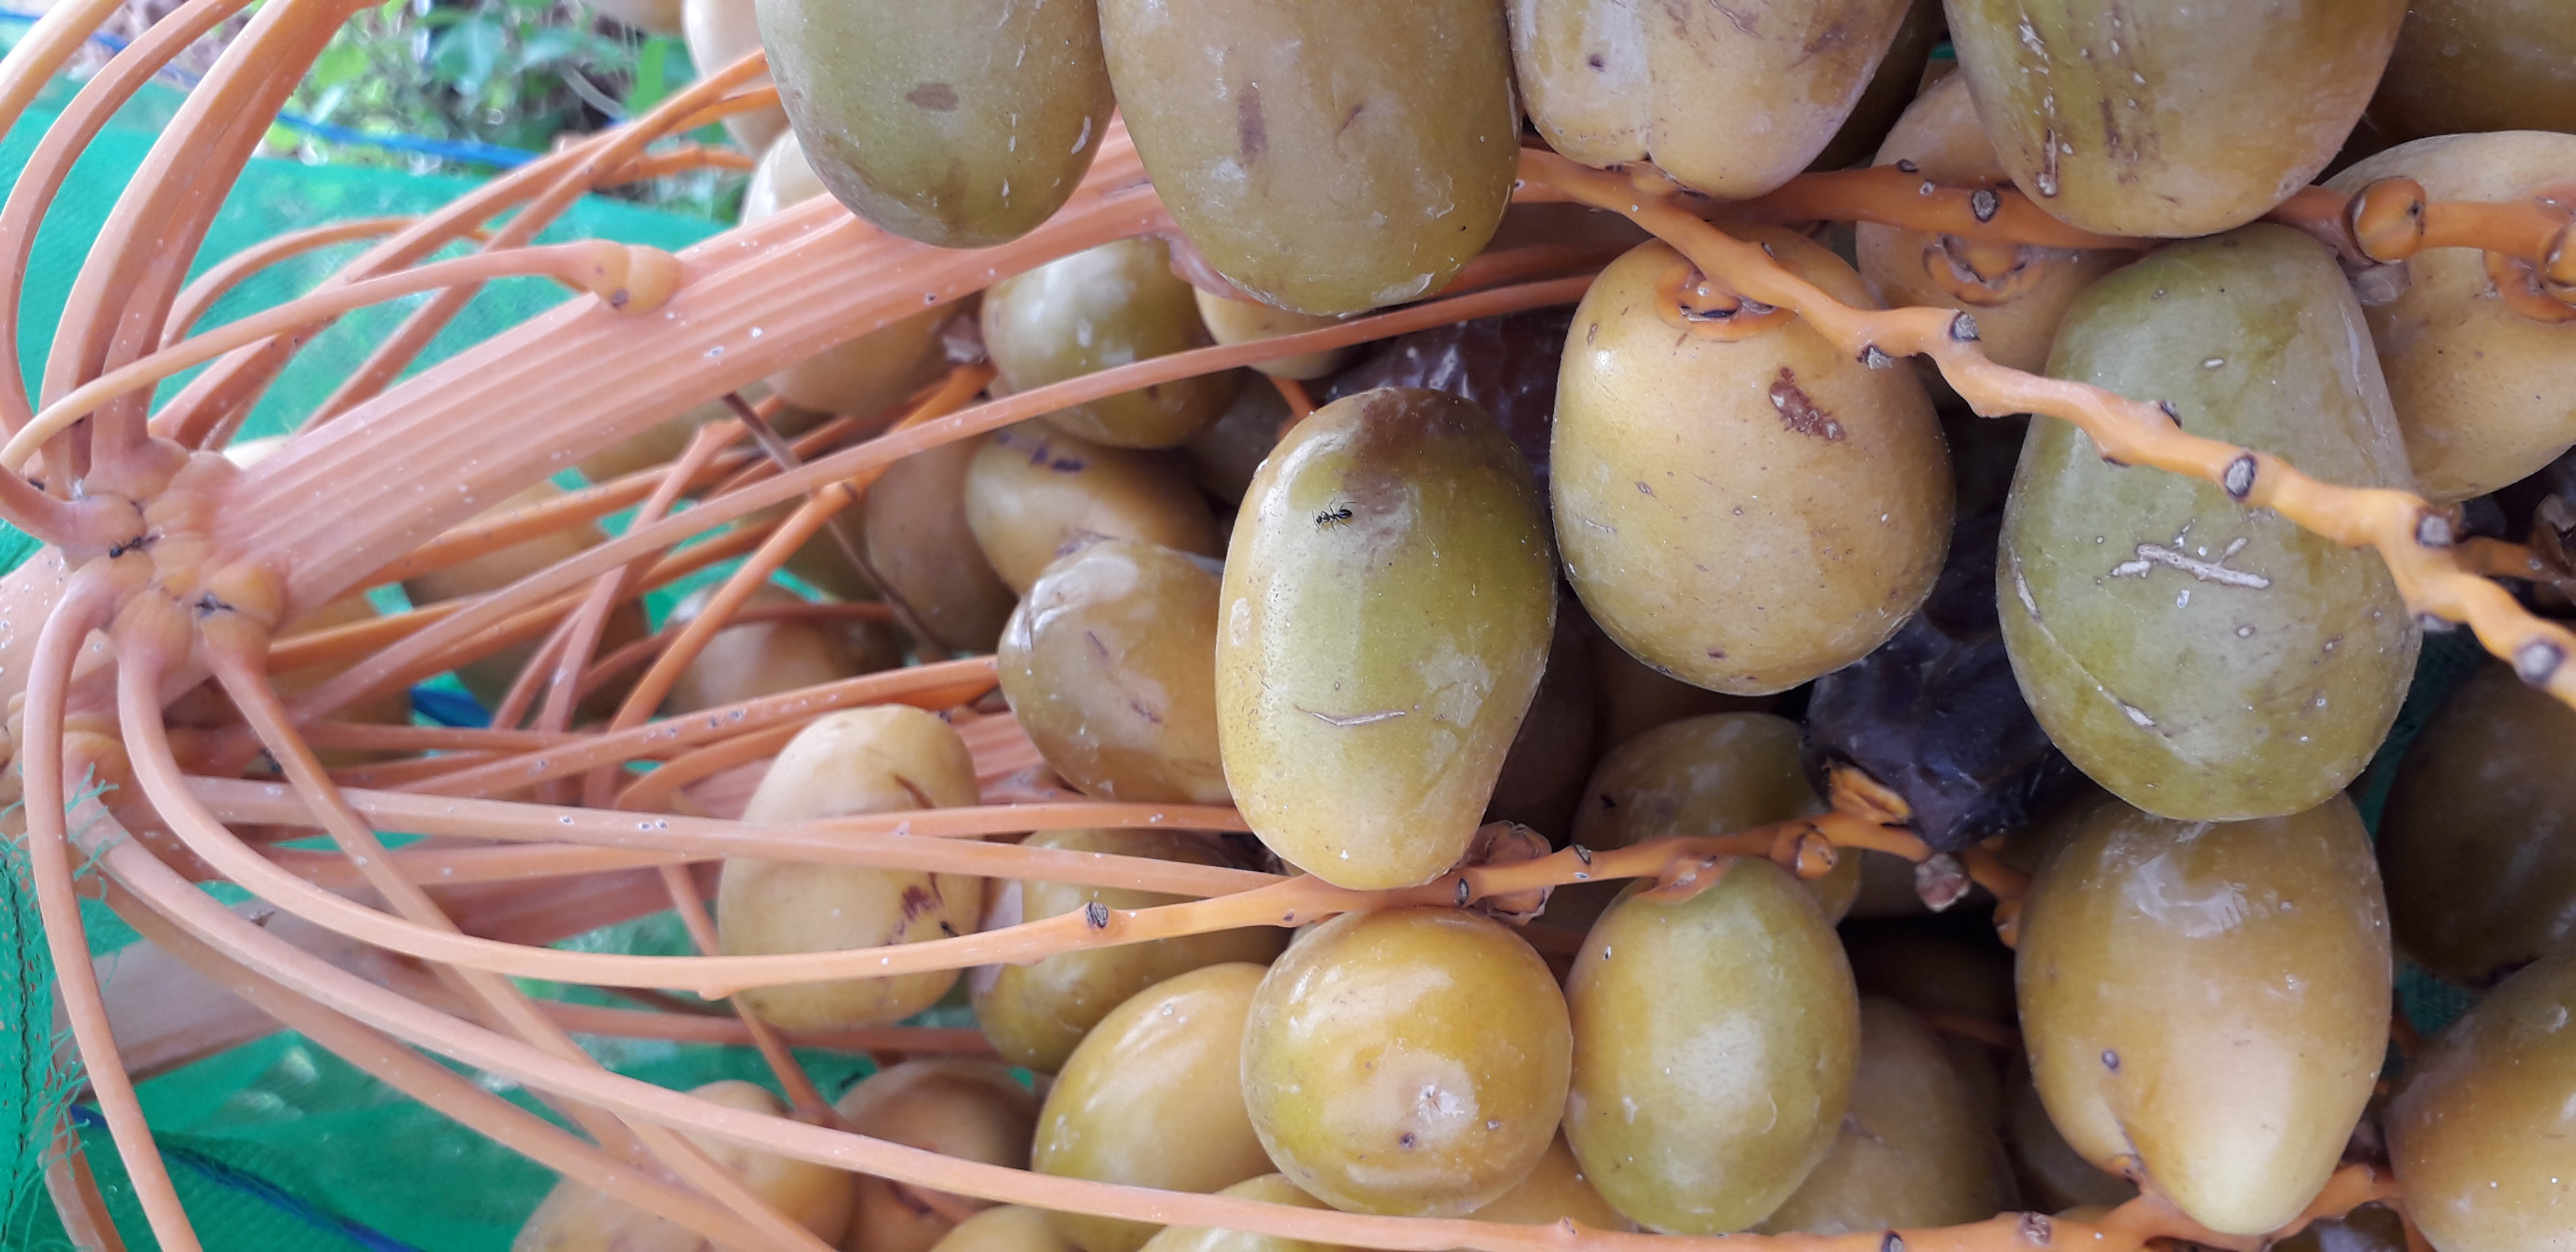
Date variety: Boufagous